Louis Mathias

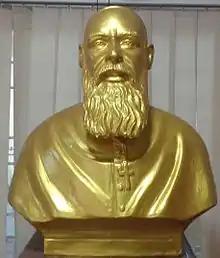
Bust of Archbishop Louis Mathias at Santhome Museum

Louis Mathias (born 20 July 1887, Paris, died 3 August 1965, Legnano, Italy) was the first Catholic bishop of Shillong who later became the Archbishop of the Roman Catholic Archdiocese of Madras and Mylapore (1935-1952). He belonged to Salesian congregation and came as a missionary to India.